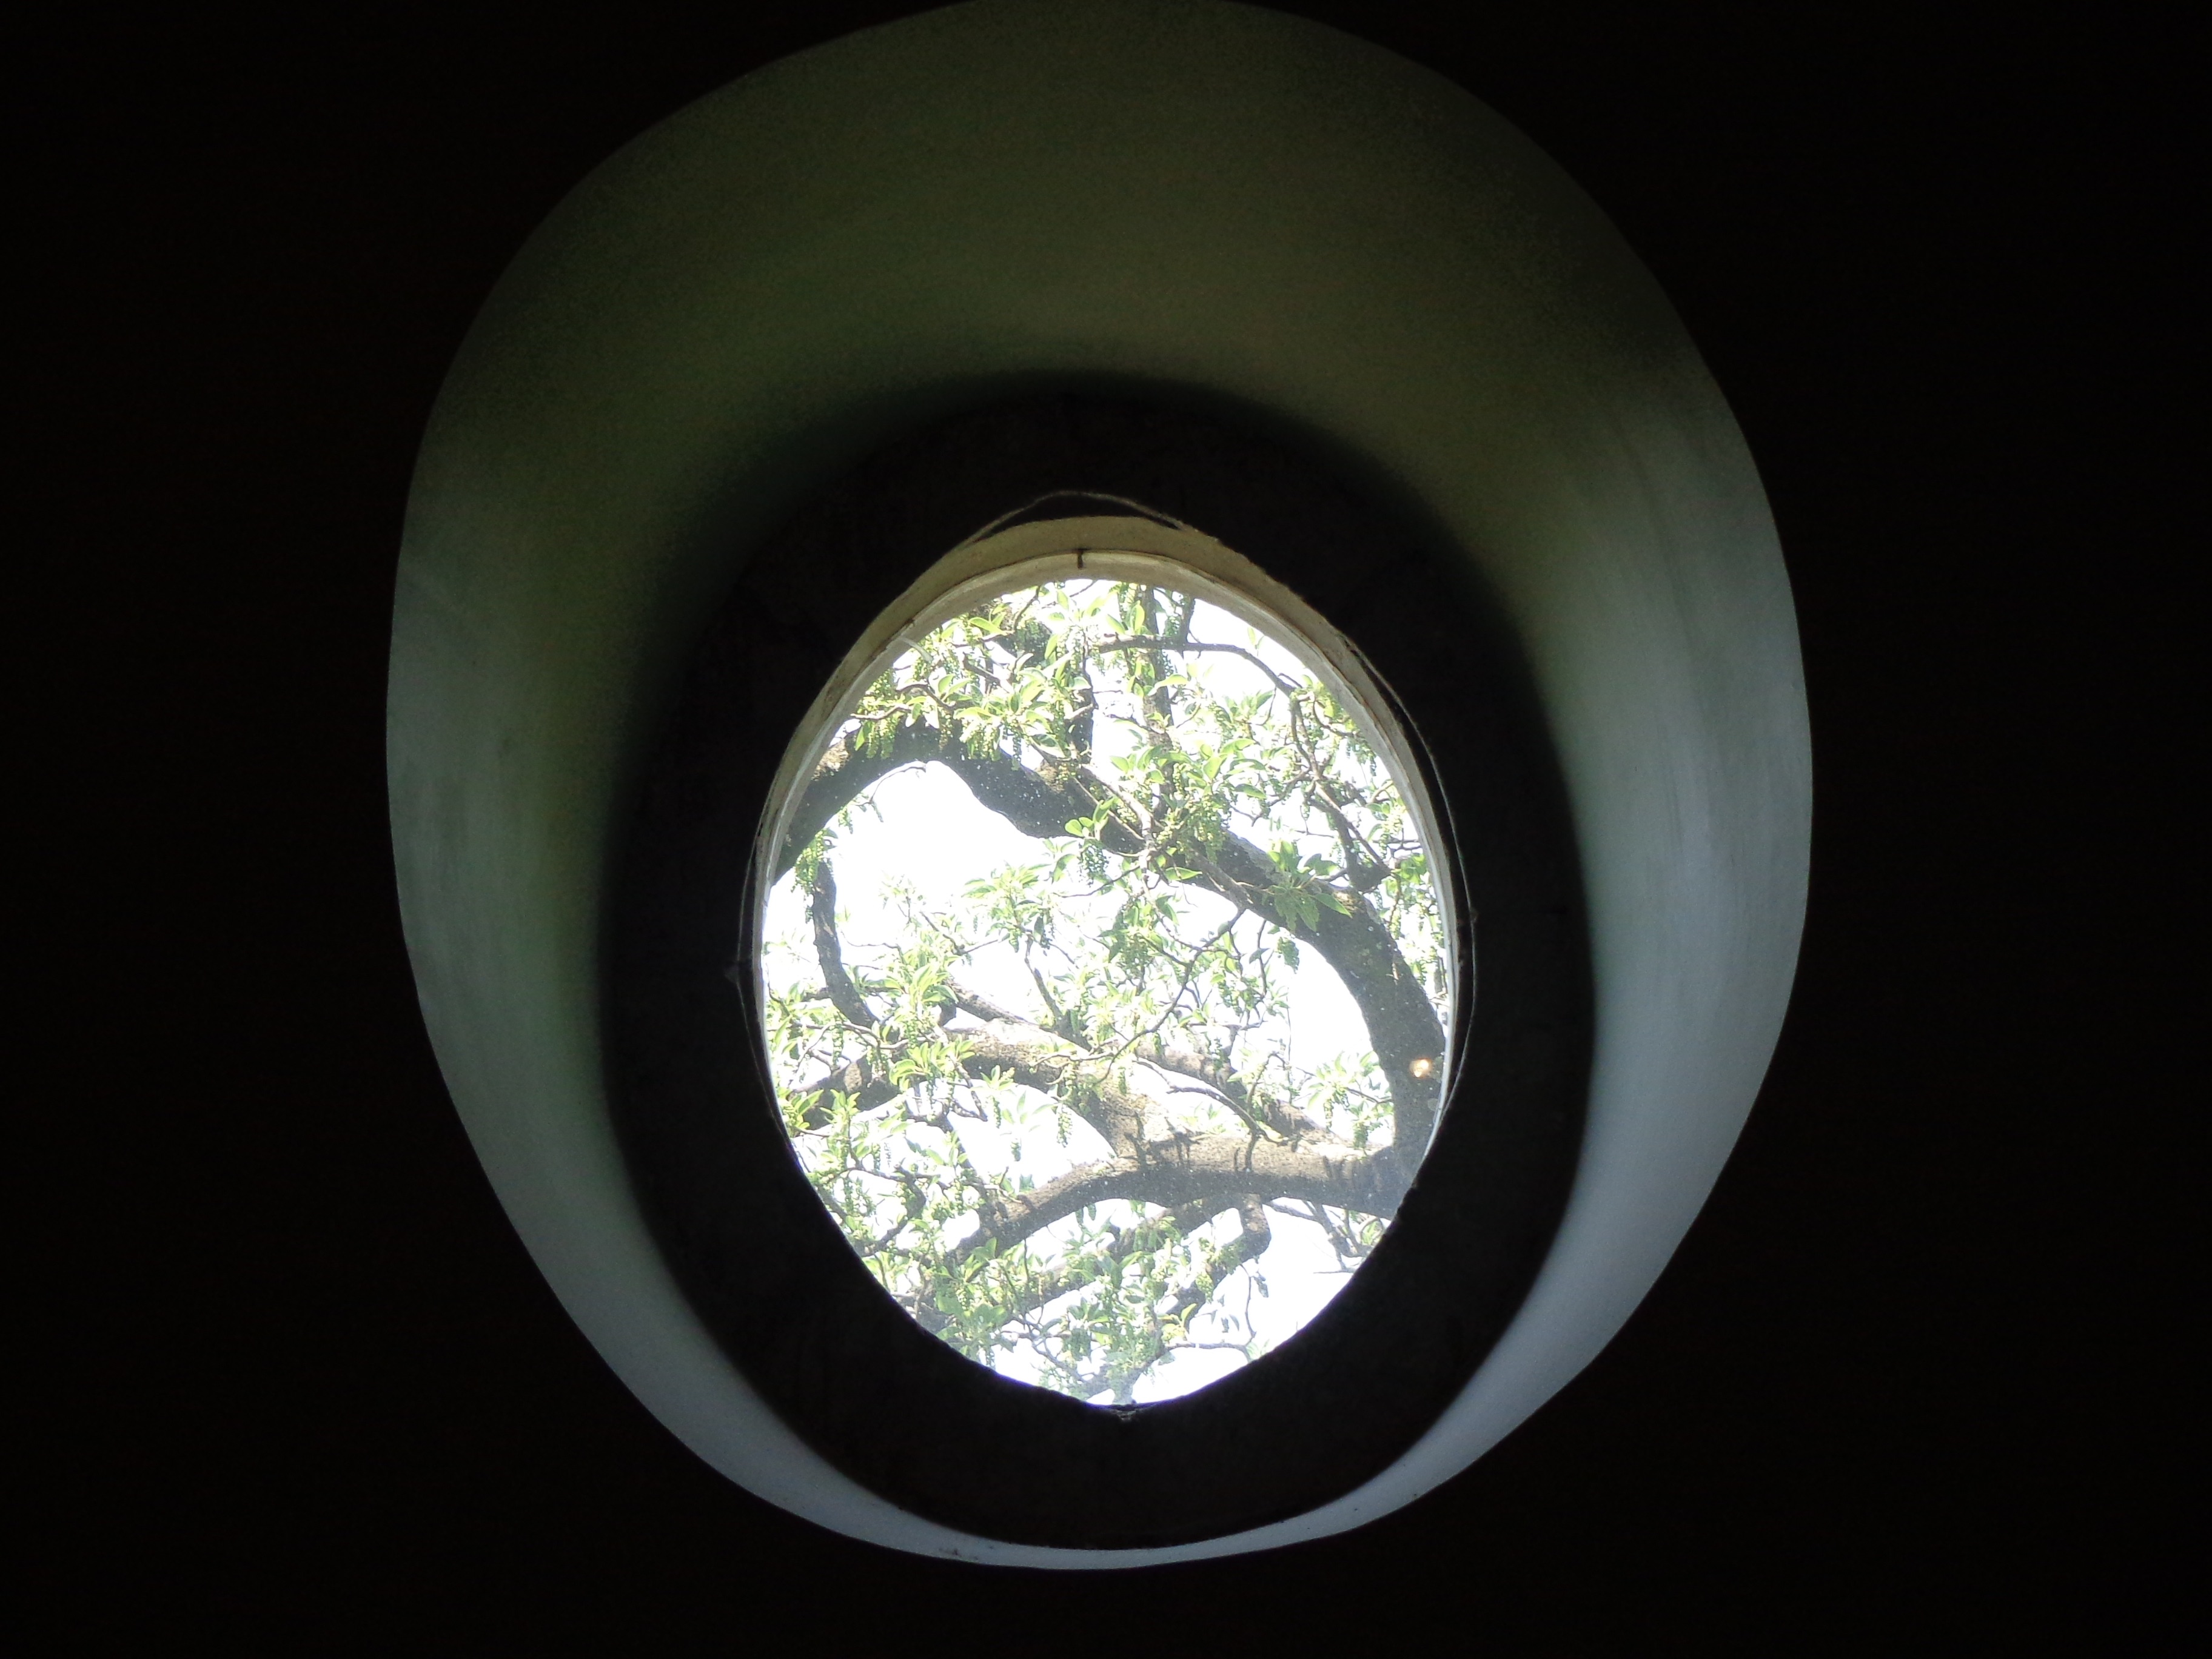
light, white, window, glass, ceiling, green, darkness, lighting, circle, symmetry, light fixture, shape